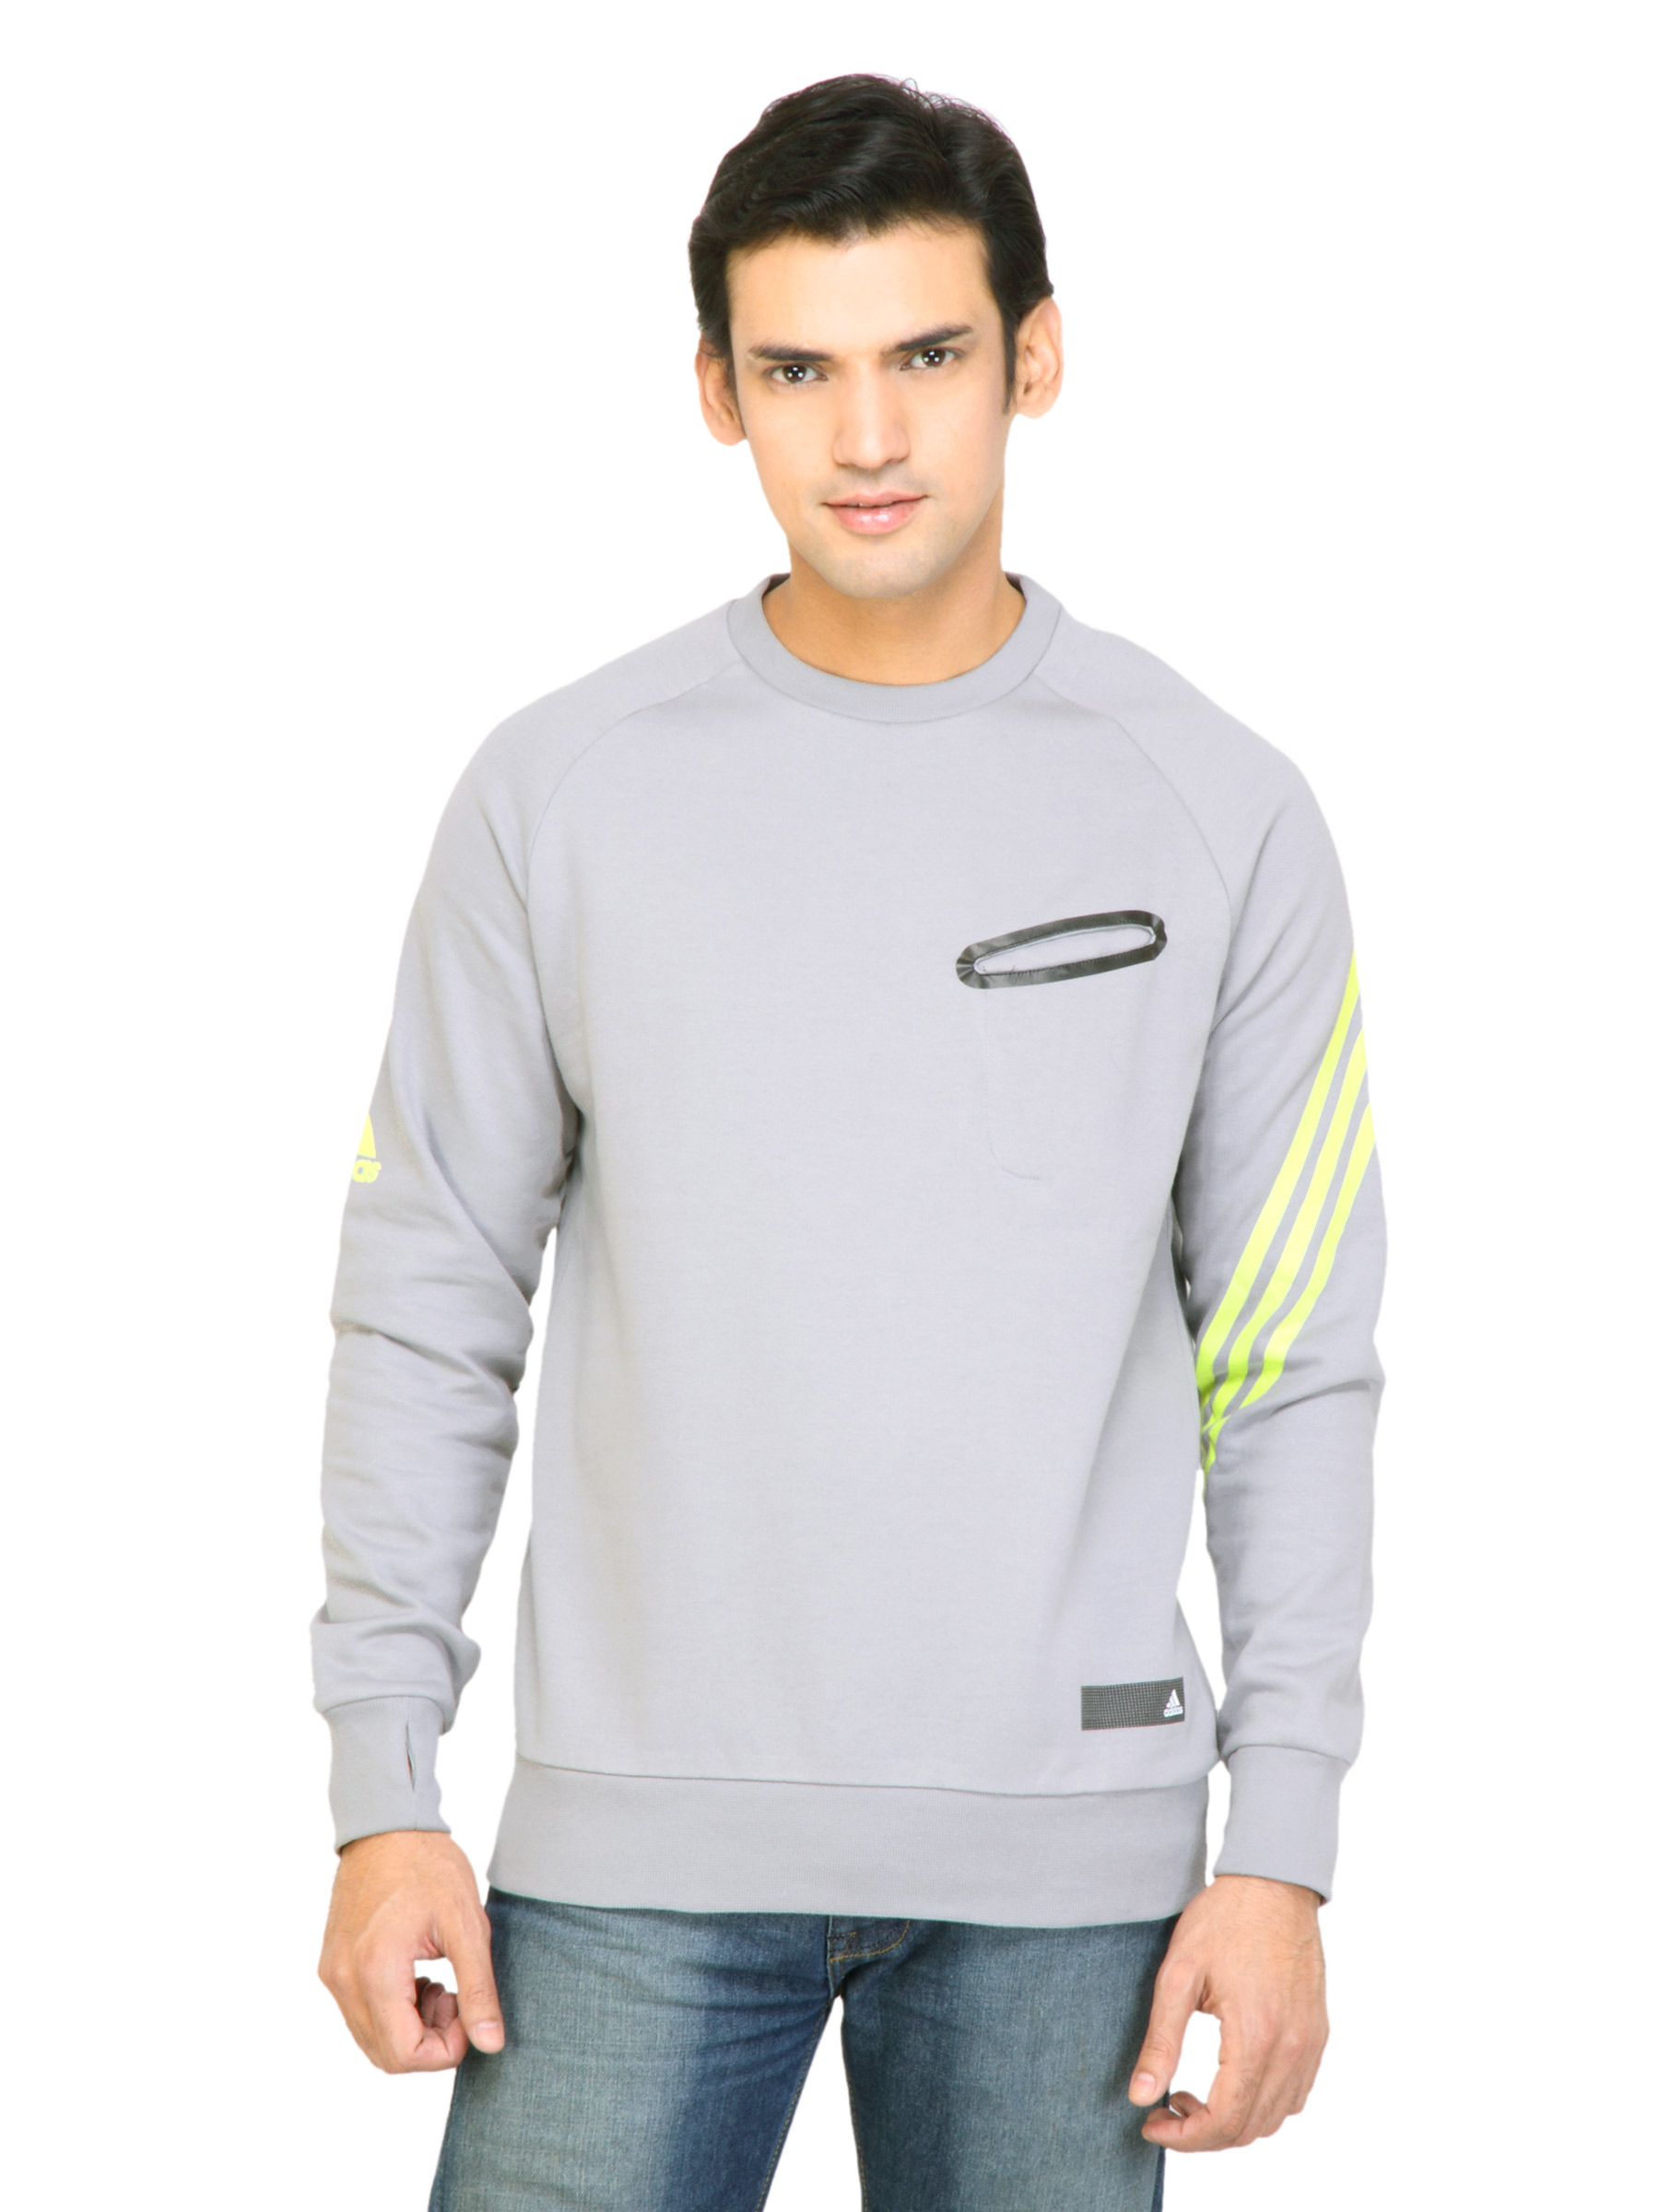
ADIDAS Men Solid Grey Sweatshirts
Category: Apparel / Topwear / Sweatshirts
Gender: Men
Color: Grey
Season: Fall 2011
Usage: Sports